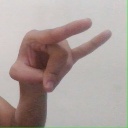
अक्षर: च